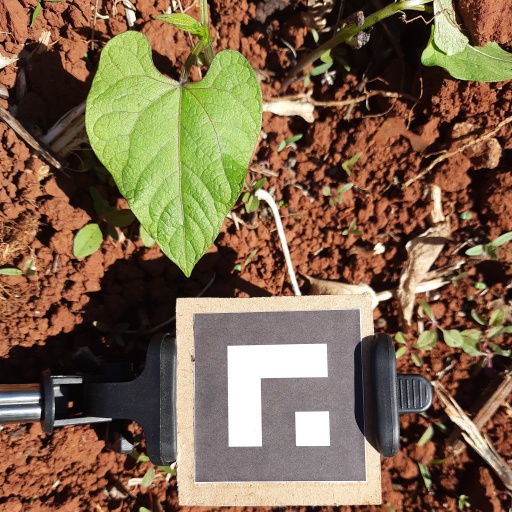
Observations: flat surface, no eating holes, under sunlight